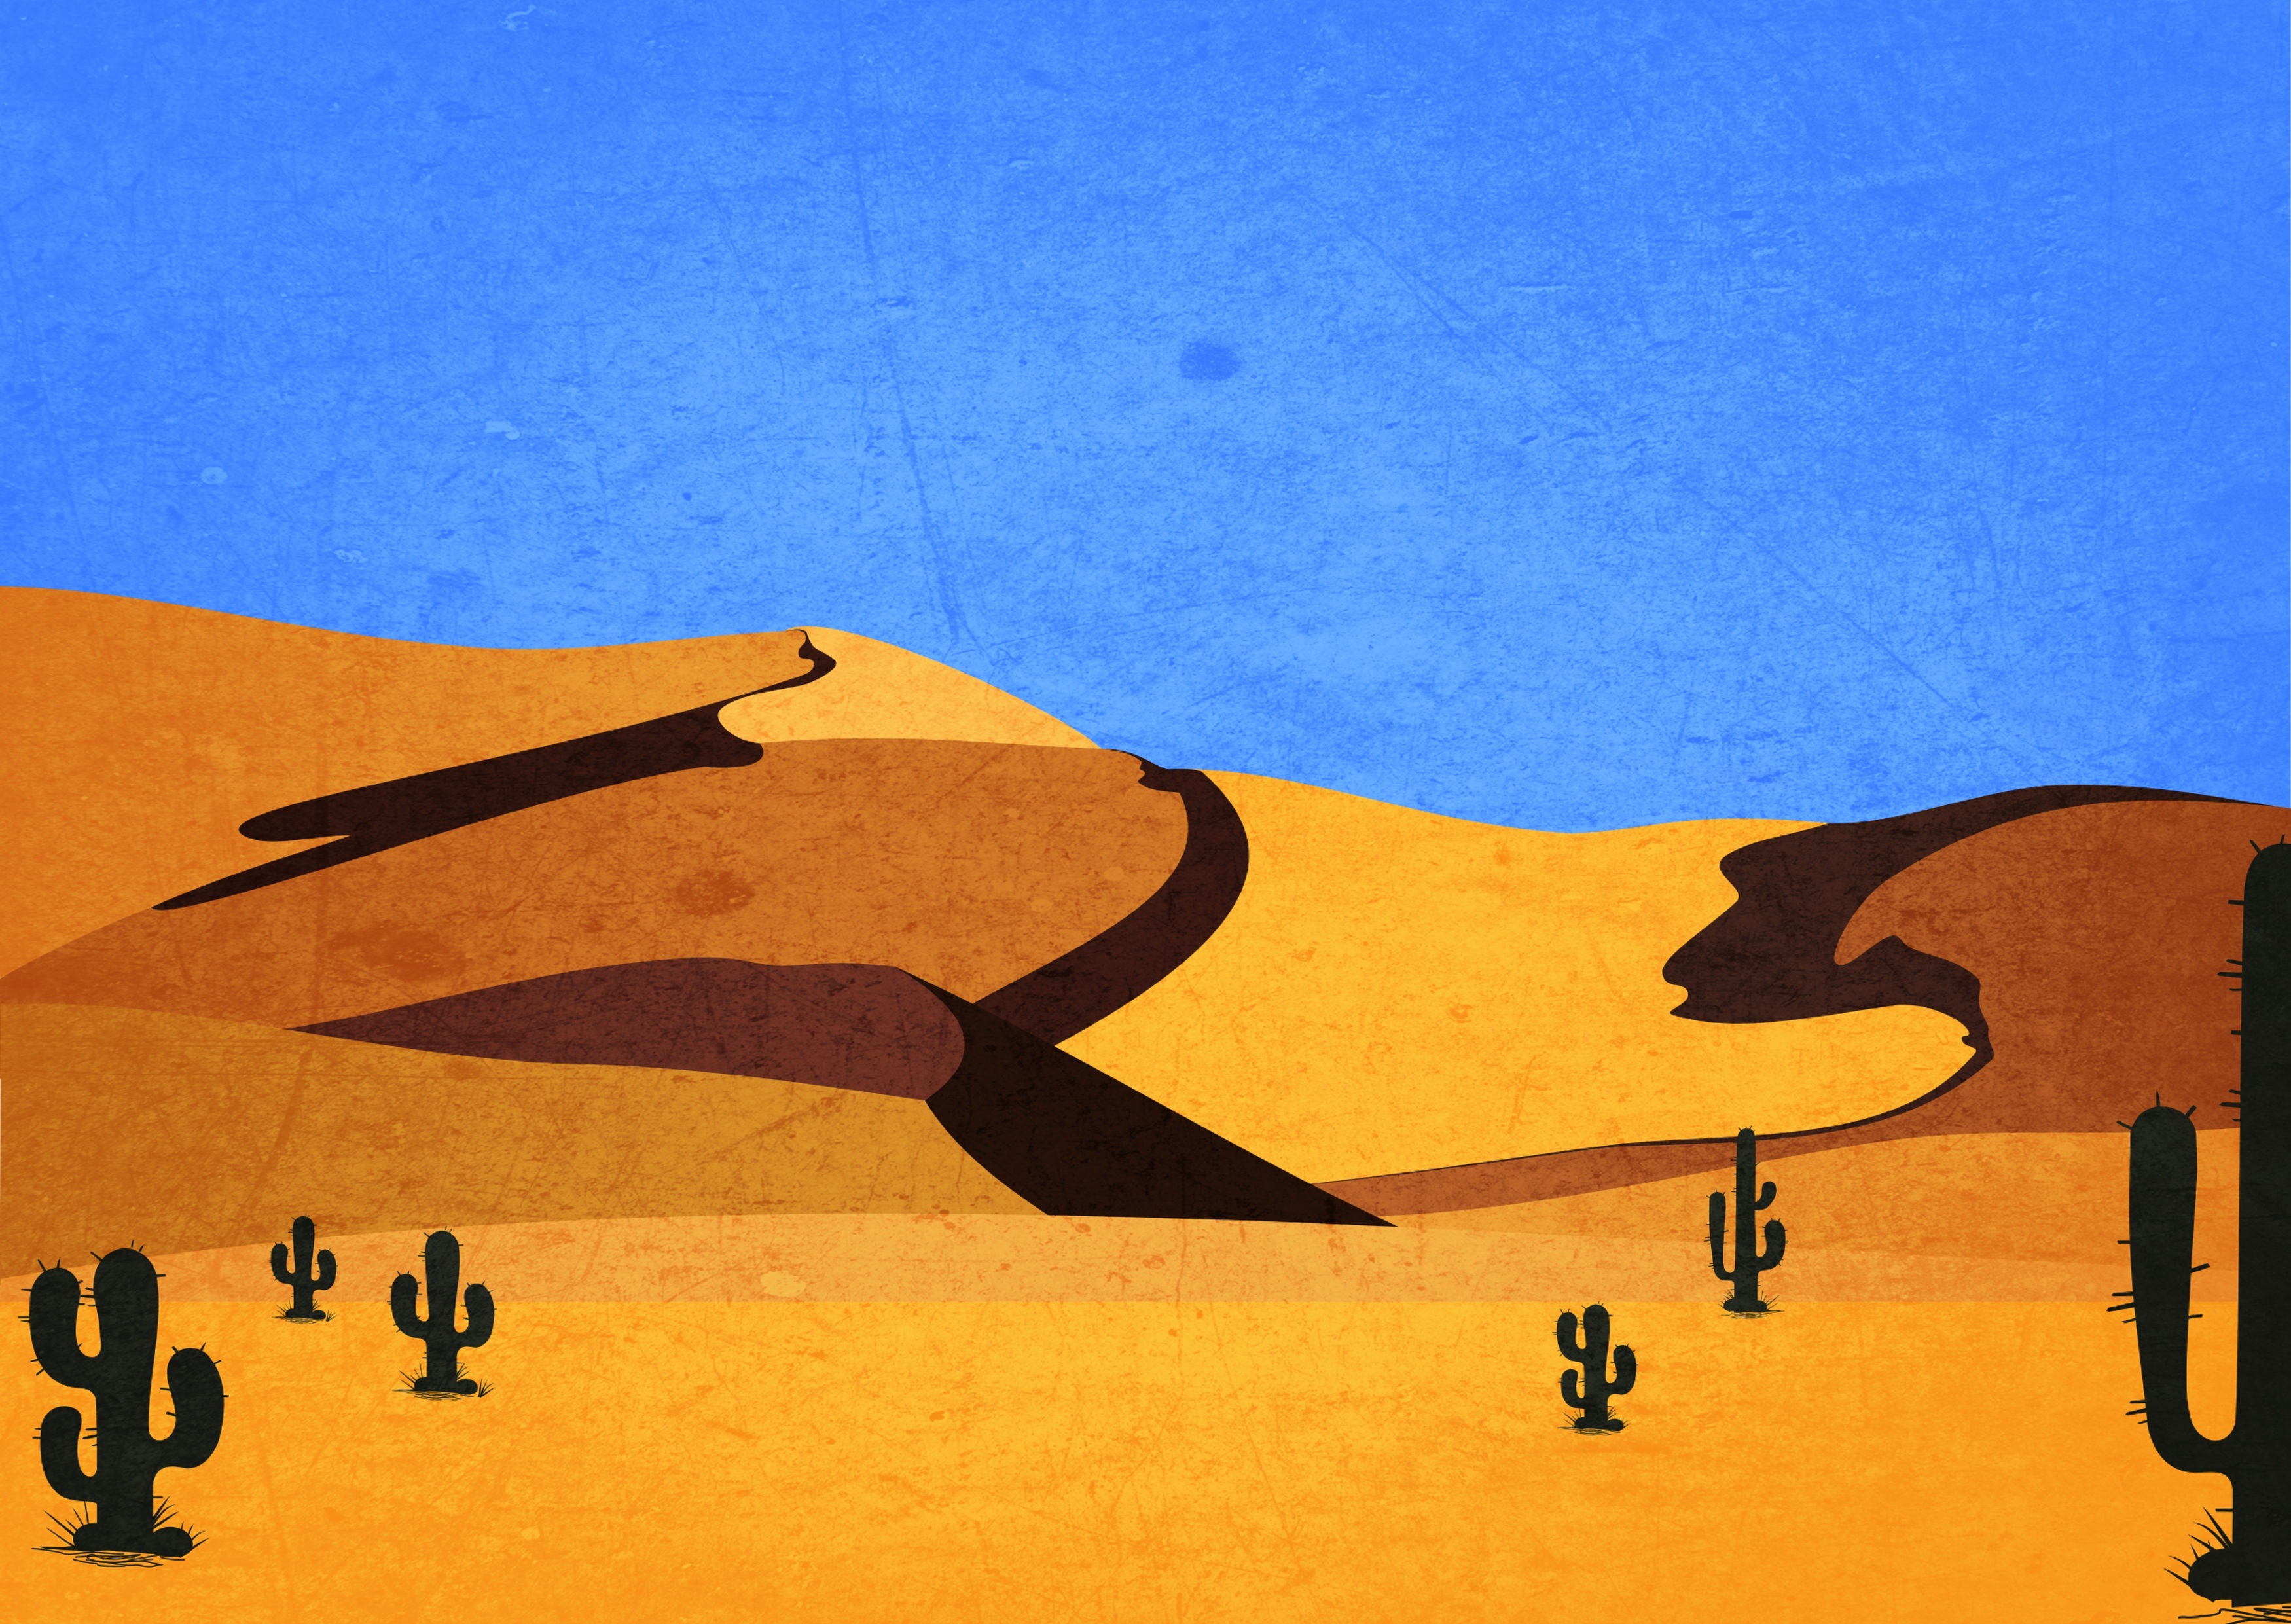
desert, hot, cactus, landscape, empty, dune, dunes, sunny, wallpaper, yellow, sky, erg, art, sahara, modern art, line, ecoregion, illustration, font, sand, wind, wing, graphics